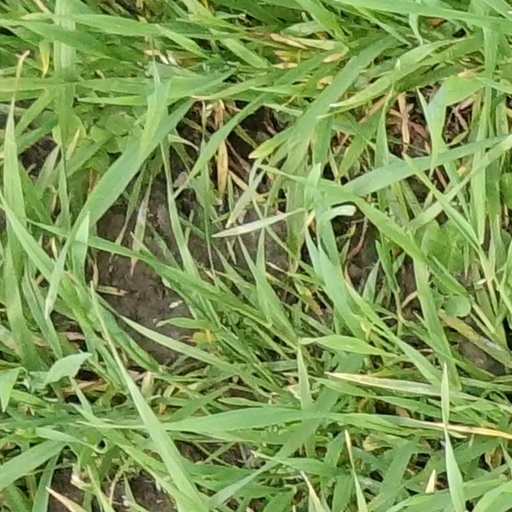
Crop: wheat